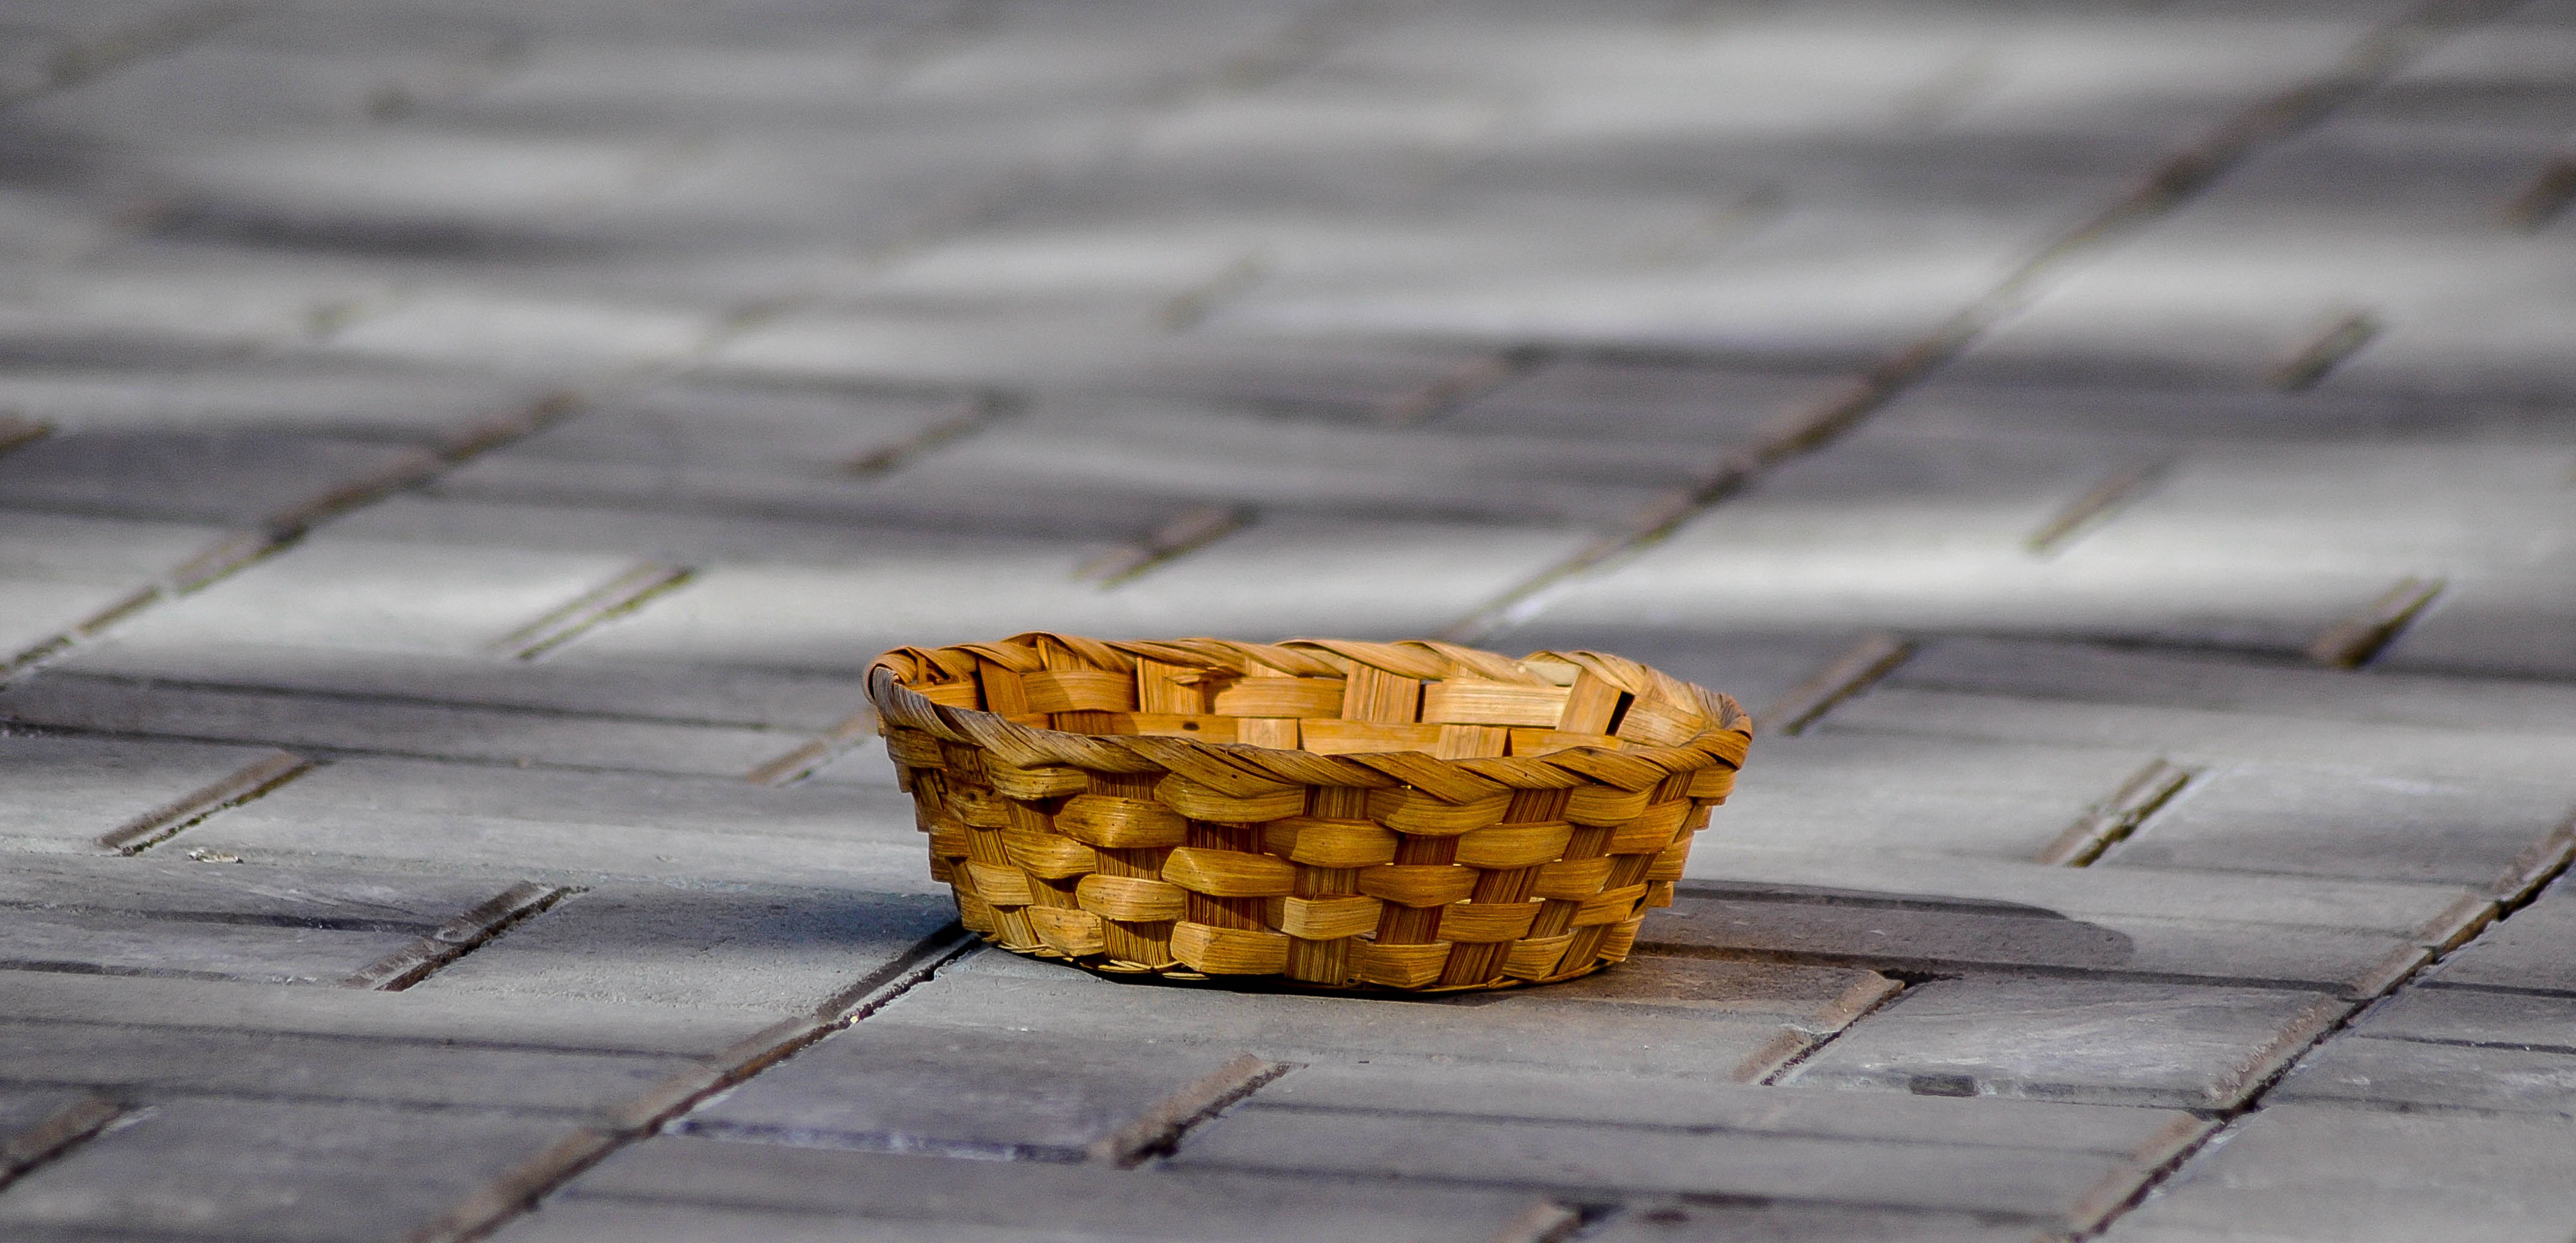
wood, street, leaf, floor, food, shadow, craft, yellow, basket, sun ray, material, wicker, handmade, shape, woven